Arco family

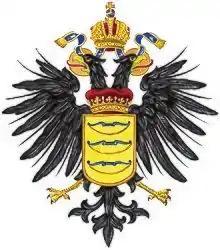
Coat of arms of Arco family

The House of Arco is the name of an ancient noble family, originally from Arco, in Northern Italy. Members of the family played important roles within the Holy Roman Empire, Austro-Hungarian Empire and Italy.